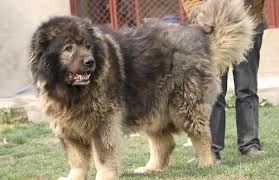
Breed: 214-n000019-Leonberg